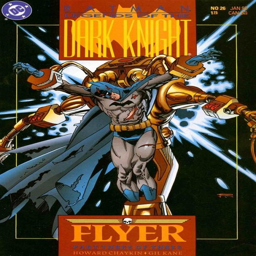
original and final cover art by fictional character creator .